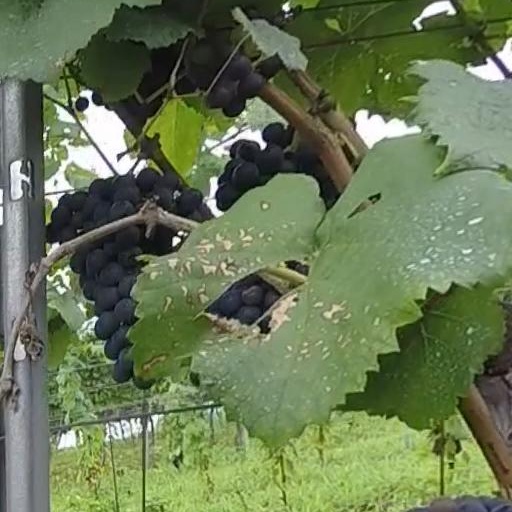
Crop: grape